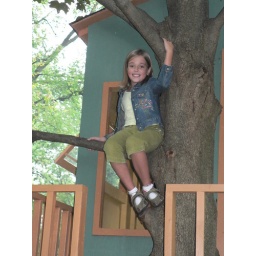
Elle in the tree house